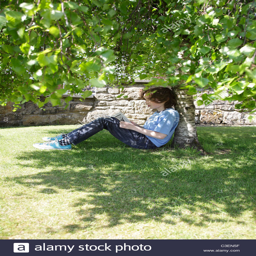
a boy sitting under a tree in the garden reading a book